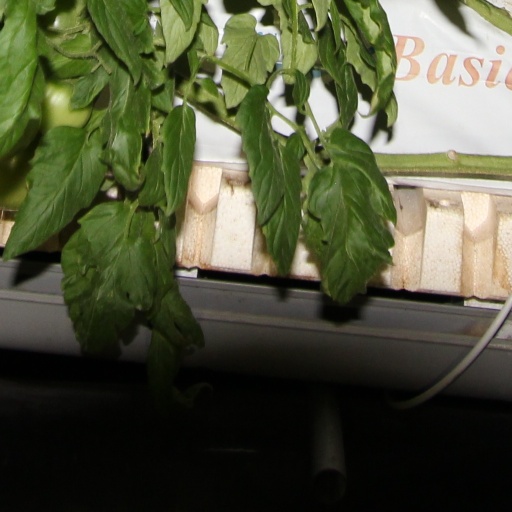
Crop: tomato